Adriana Fiorentini

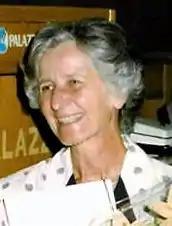

Adriana Fiorentini (1 November 1926 – 29 February 2016) was an Italian physicist and physiologist active in research on human and animal visual perception.